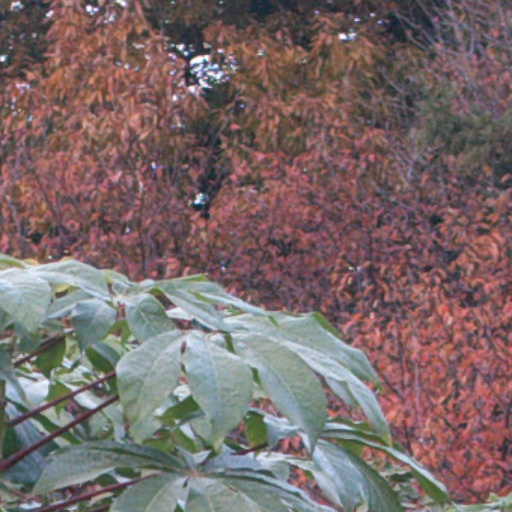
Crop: cassava